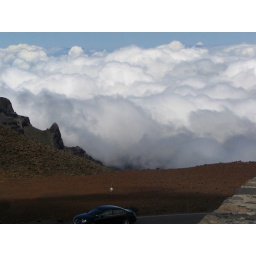
above cloud level...stupid car wrecked the pic